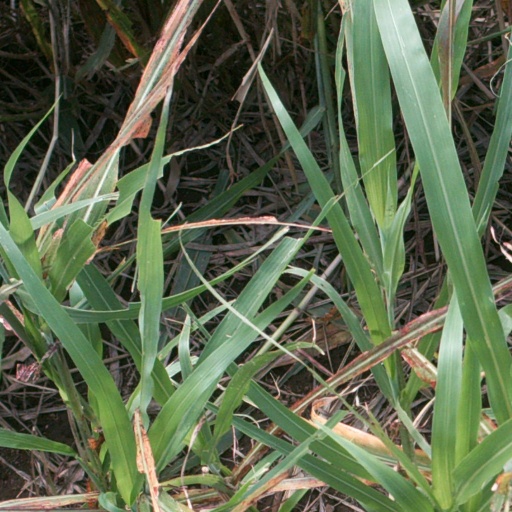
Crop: sorghum